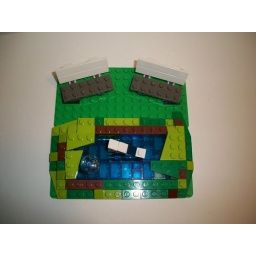
A small pond where a boat is in the water next to a small fountain.